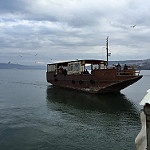
Scene: Outdoor